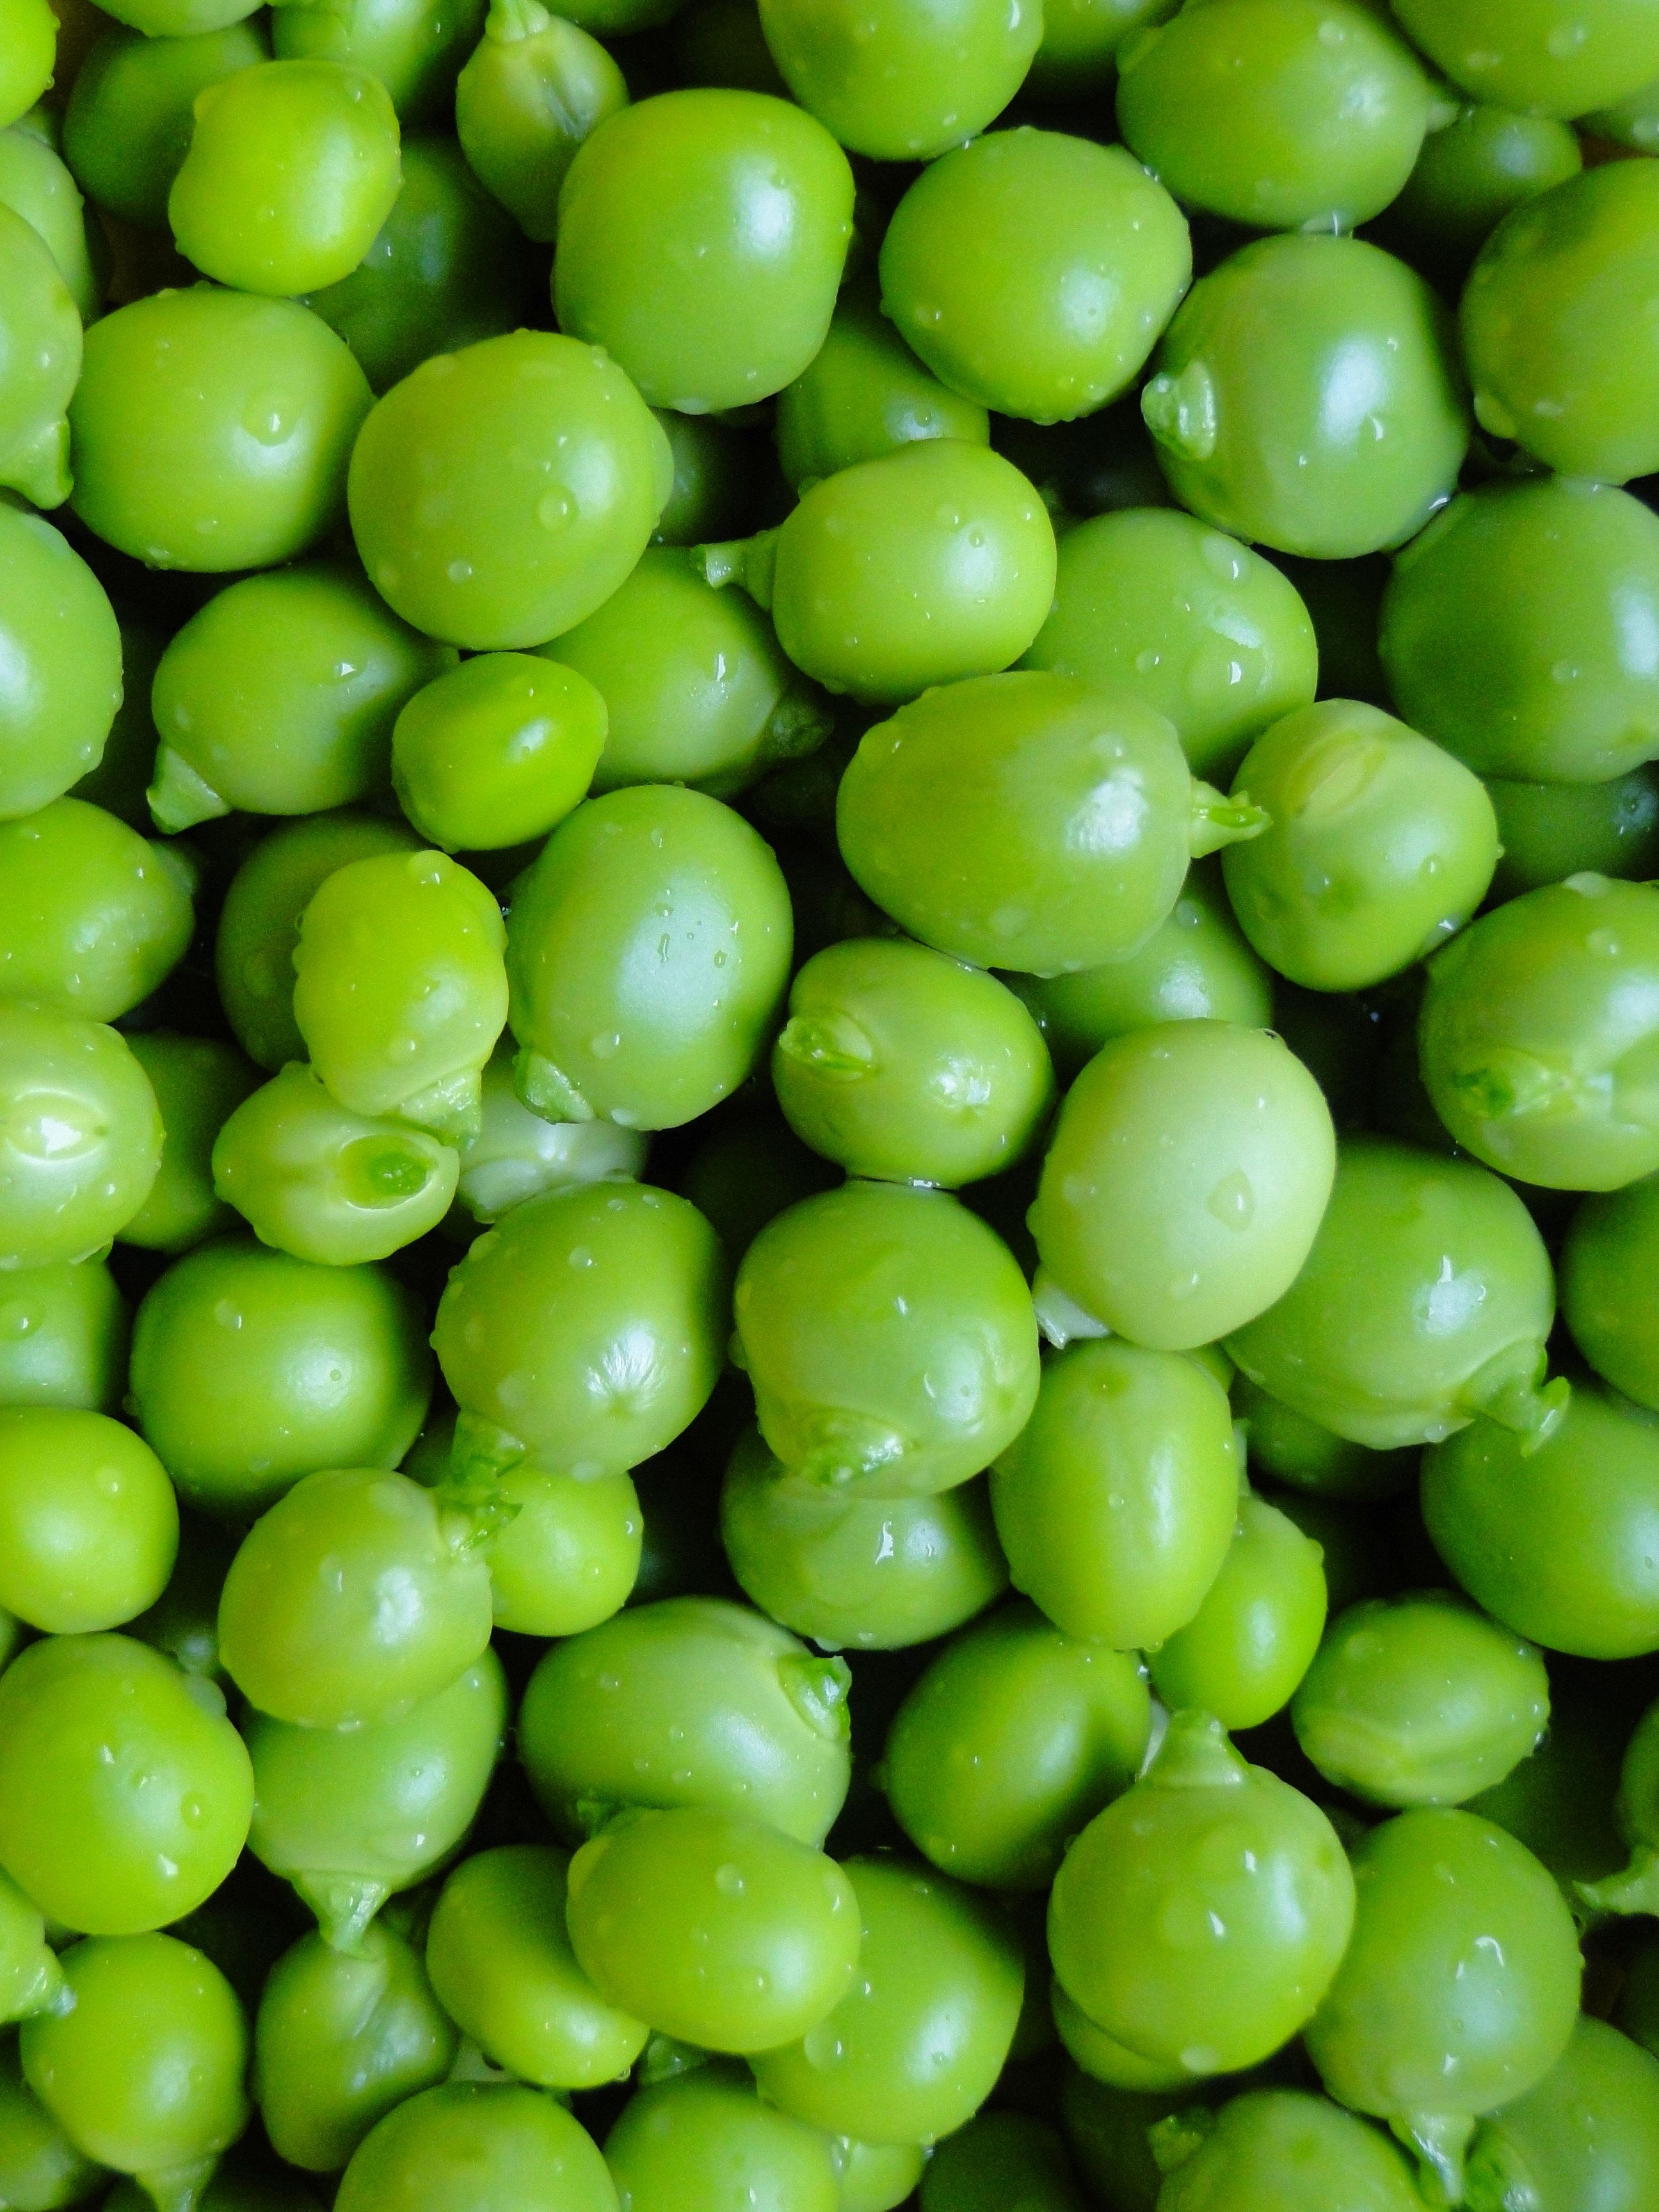
plant, fruit, food, green, produce, vegetable, crop, macro, fresh, agriculture, garden, healthy, pea, vegetables, organic, peas, flowering plant, shelled, land plant